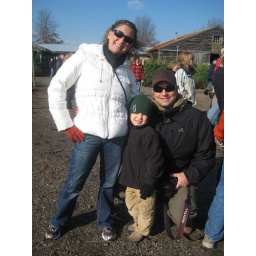
Thanksgiving, Getting the Christmas Tree, and 2 days at the beach house in Ocean City. City